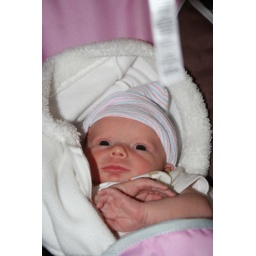
Scarlett in a cloud of white and pink